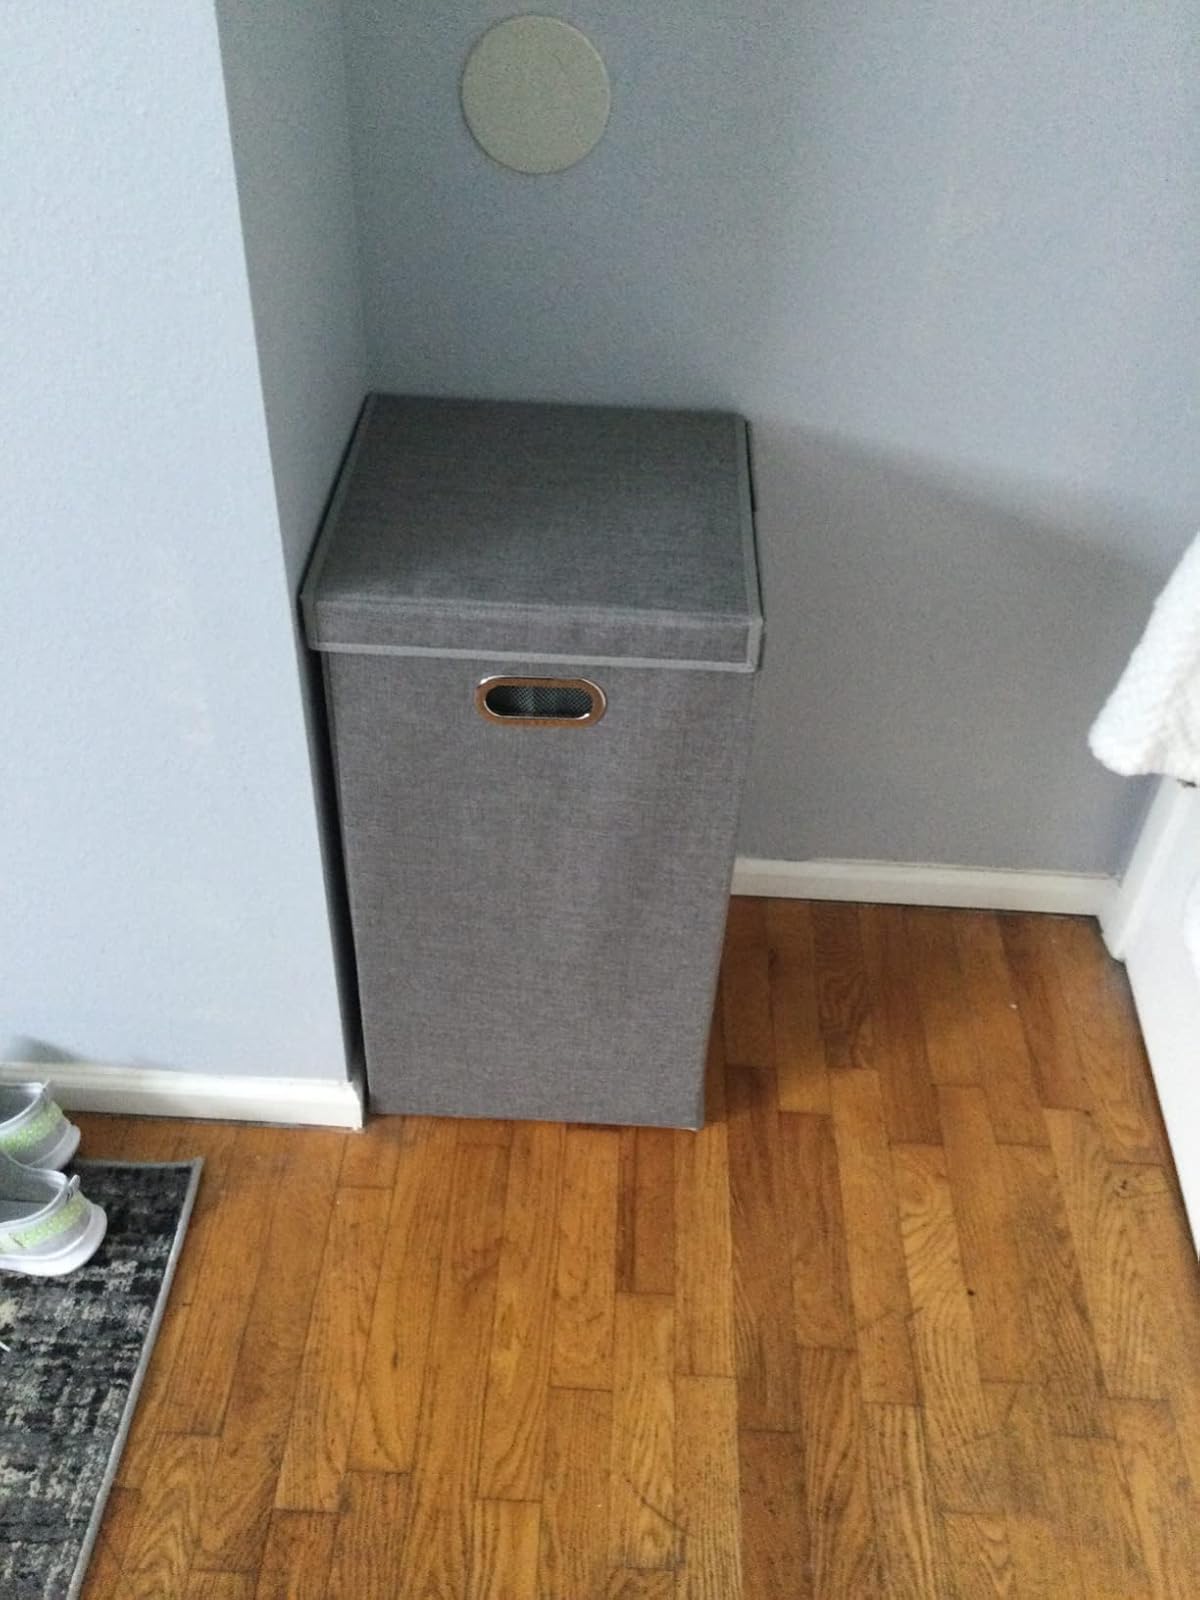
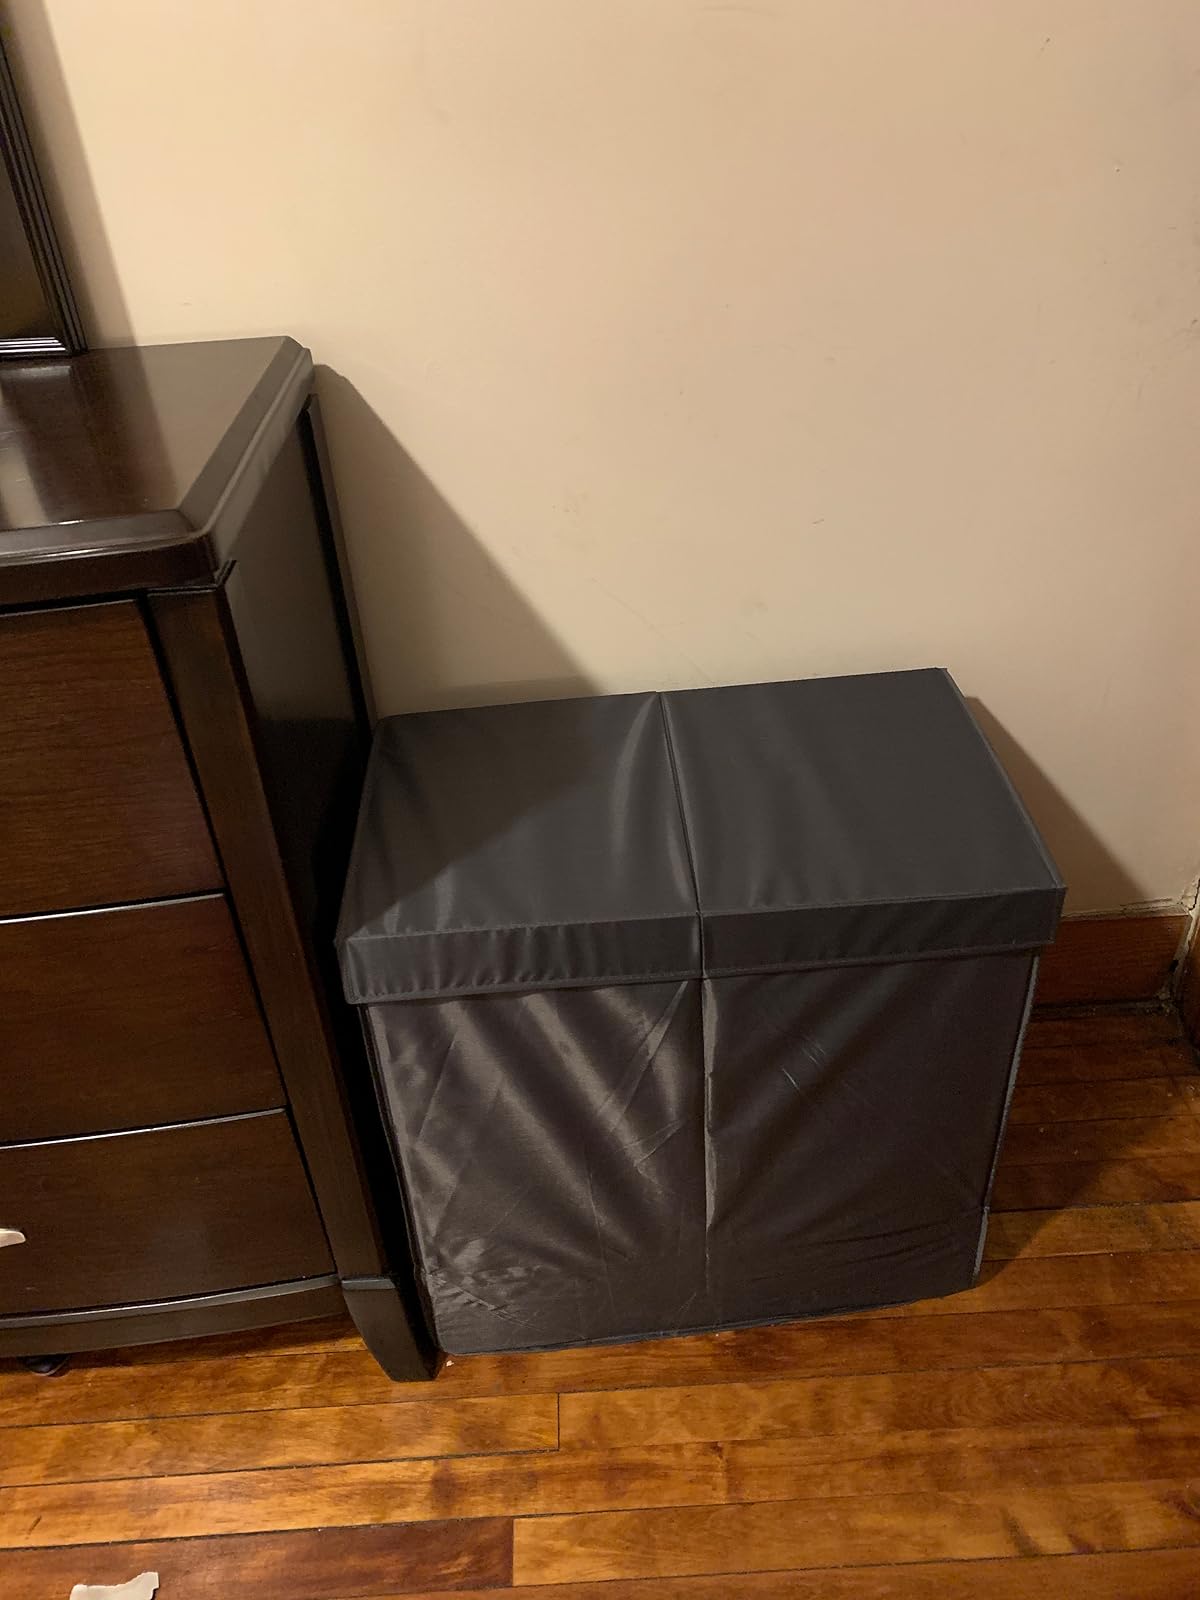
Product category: items_hamper
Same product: no